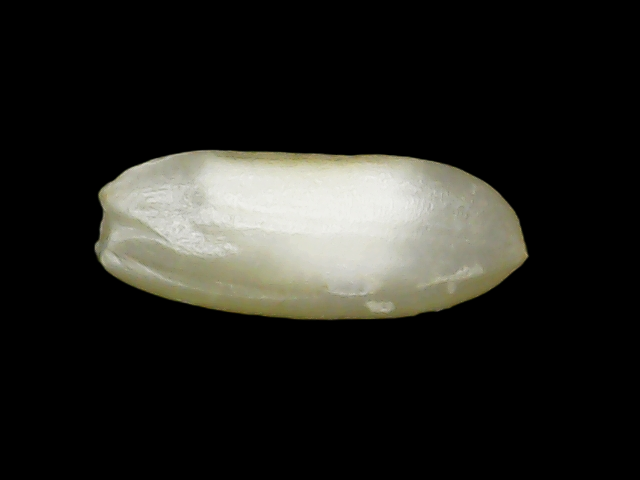
Rice variety: Binadhan10